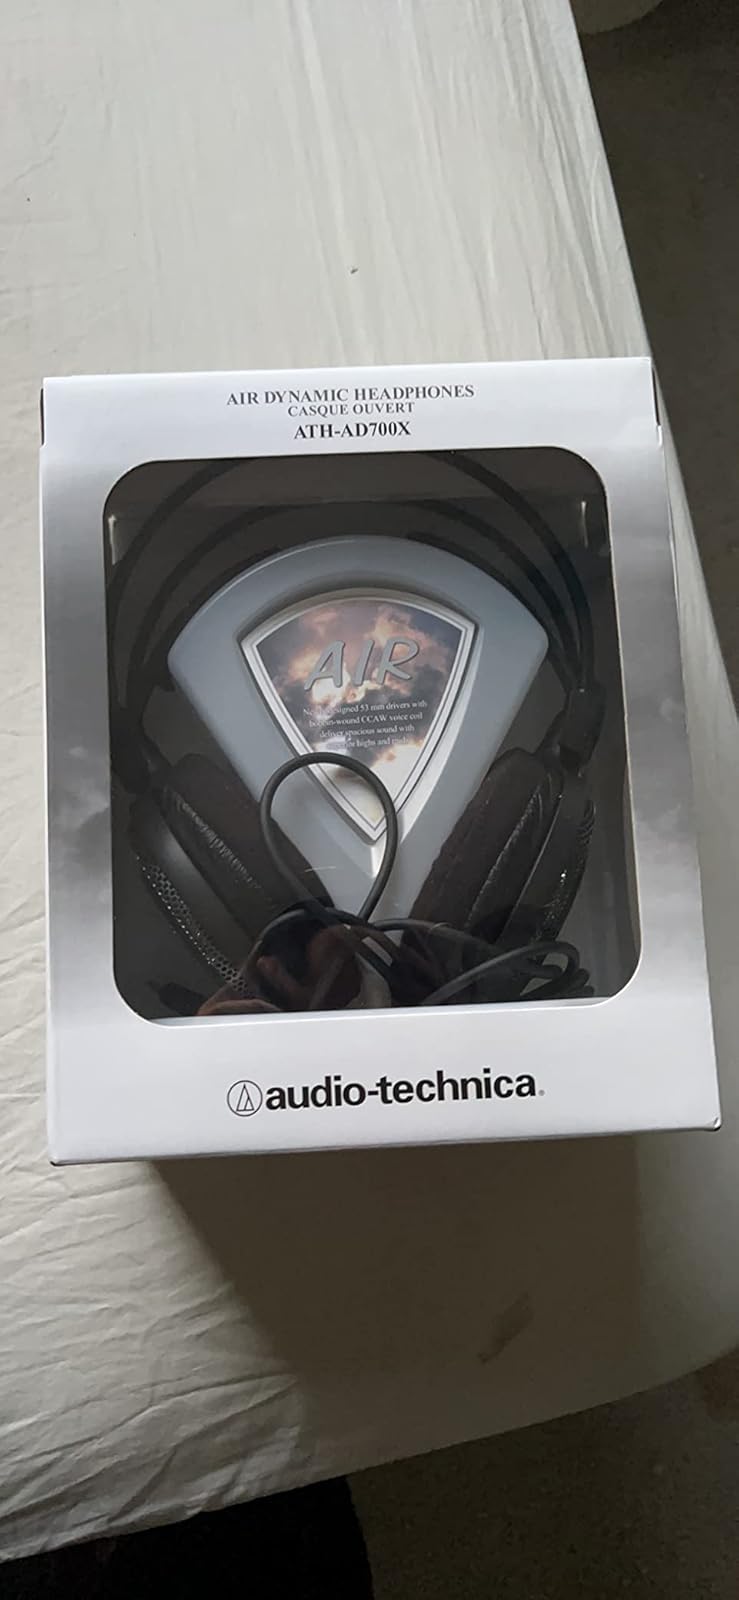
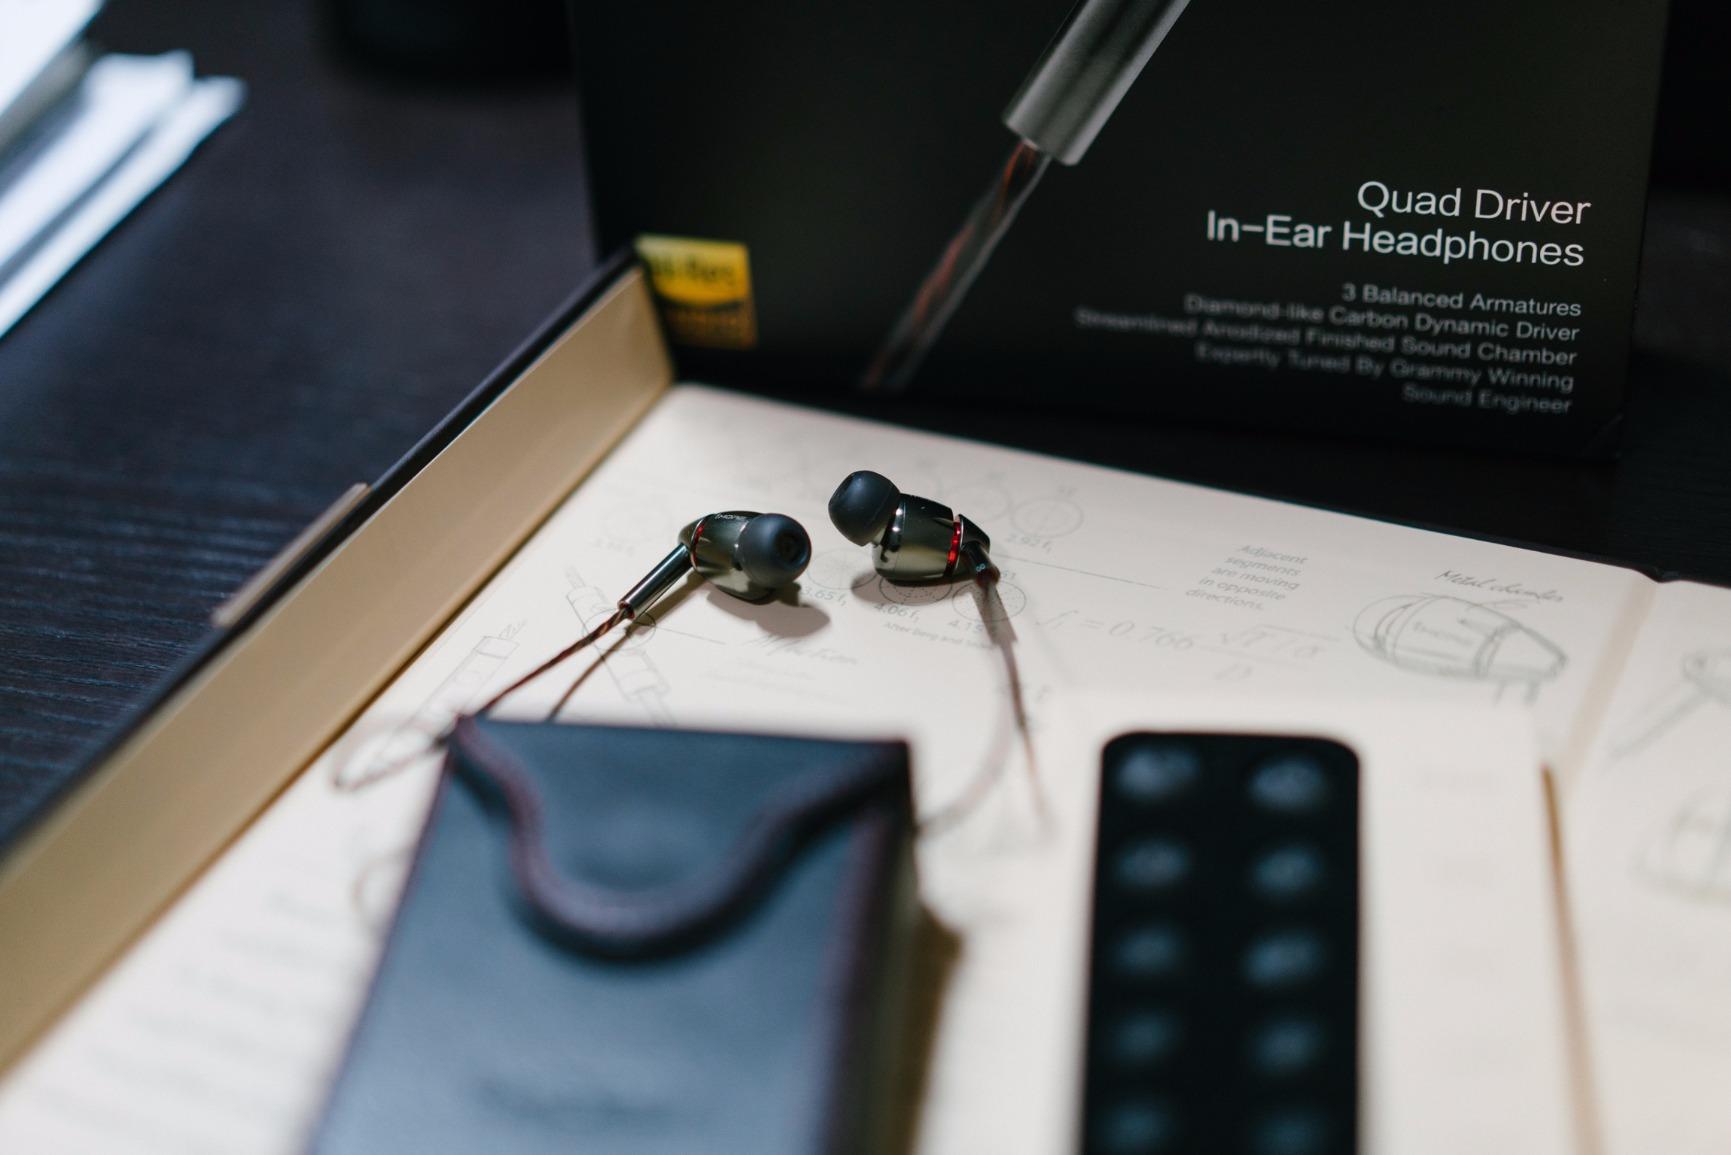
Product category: headphones
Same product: no